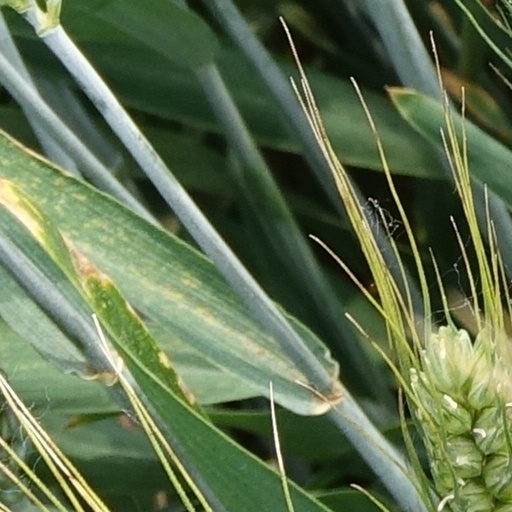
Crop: wheat